Siege warfare in ancient Rome

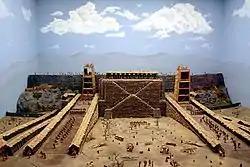
Reconstruction of the siege of Avaricum.

At Avaricum, since the nature of the place prevented the city from being encircled with a continuous fortified line, as was later possible at Alesia, Caesar had to build a gigantic siege ramp (nearly 100 meters wide and 24 meters high), at great expense of energy and loss of men because of the continuous sorties that the besieged men made while the Romans were intent on building, as Caesar himself recounts: